Aleksei Nikitin

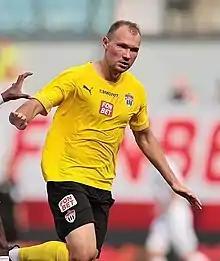
Nikitin with Khimki in 2022

Aleksei Valeryevich Nikitin (born 27 January 1992) is a Russian football centre-back.